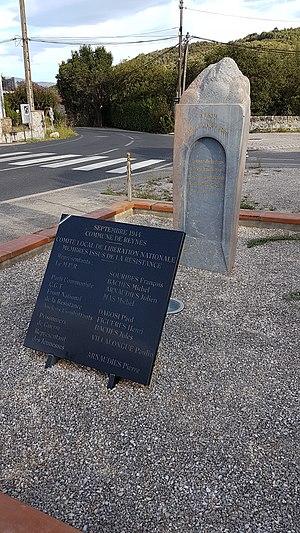
Stèle du Pont du 19 août 1944 à Reynès. Texte de la stèle
Reynès est une commune française, située dans le département des Pyrénées-Orientales en région Occitanie. Les habitants de Reynès sont appelés les Reynésiens, Reinesencs.
Dix-Neuf-Août ou XIX-Août ou 19-Août, avec ou sans majuscule et parfois sans trait d'union ou sans accent circonflexe, peut désigner :